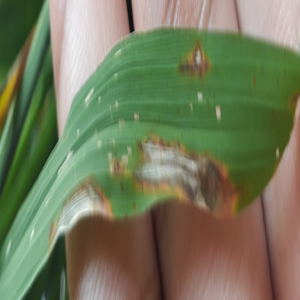
Disease: Blast